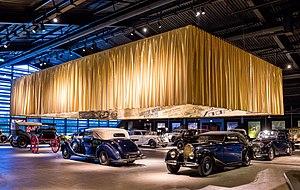
Le Volante Museum ou Oldtimer-Museum Volante est un musée de l'automobile de collection de prestige, fondé en 2015 à Kirchzarten dans le Bade-Wurtemberg, en Allemagne.